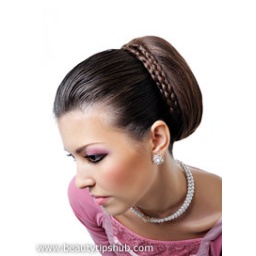
A girl in pink dress with pearl ornaments sports an elegant hairstyle. This makes her apt for a party!